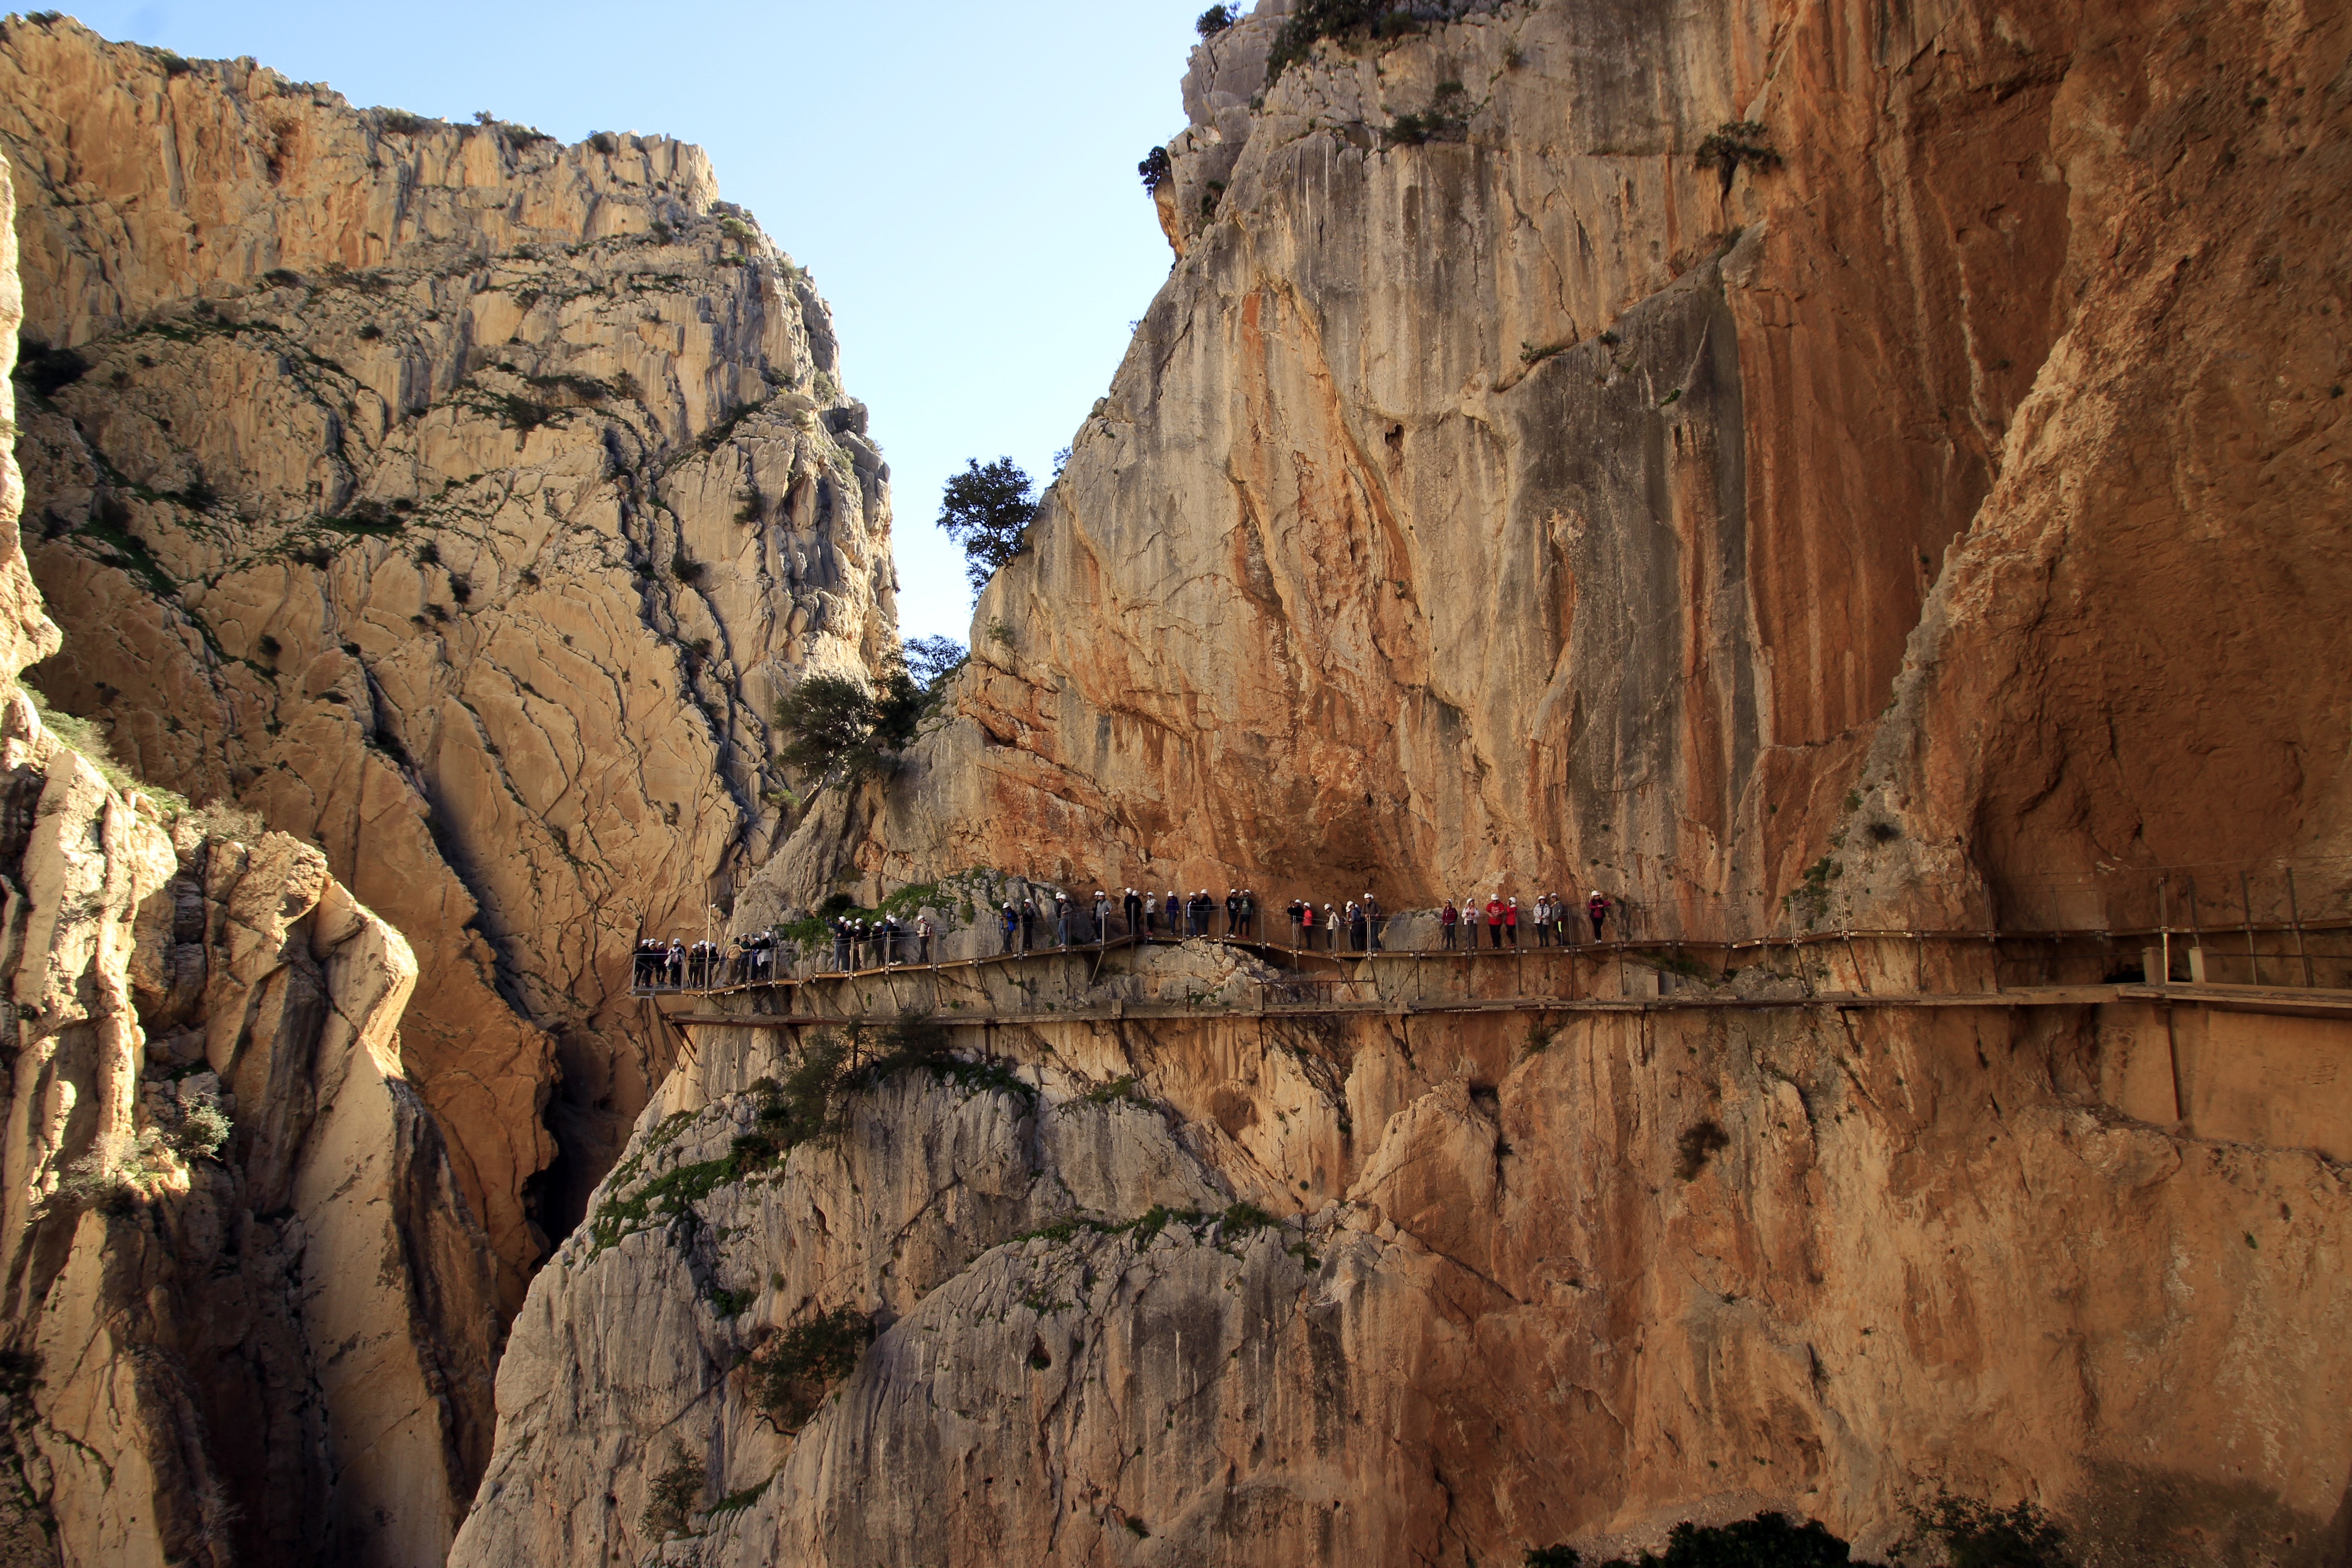
rock, adventure, formation, cliff, arch, canyon, attraction, tourism, terrain, height, excursion, geology, tourists, wadi, malaga, landform, ancient history, geographical feature, tourist product, active turism, caminito del rey